Joyce Grenfell

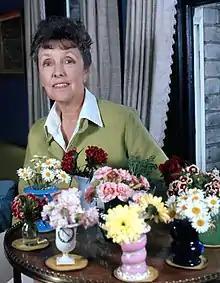
slim white woman of mature years seated by a table that is covered with flowers

During the 1950s and 1960s Grenfell appeared in several film roles including "Lovely Ducks", the shooting gallery attendant in "Stage Fright" (1950), Miss Gossage in "The Happiest Days of Your Life" (1950), Police Sergeant Ruby Gates in the St Trinian's series, Mrs Barham in "The Americanization of Emily" and Hortense Astor in "The Yellow Rolls-Royce". Away from the theatre, Grenfell served as a member of the influential Pilkington Committee on Broadcasting from 1960 to 1962, and was president of the Society of Women Broadcasters and Writers.